Rope climbing at the Olympics

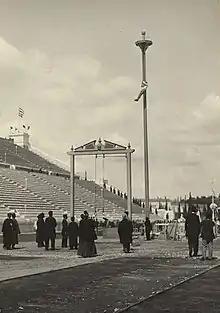
Rope climbing at the 1896 Olympic Games

Rope climbing was an artistic gymnastics event held at the Summer Olympics. It was only held four times: 1896, 1904, 1924, and 1932.